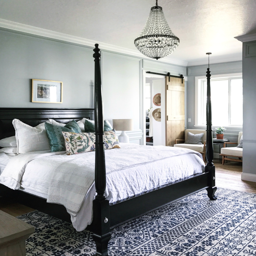
mixing the old with the new